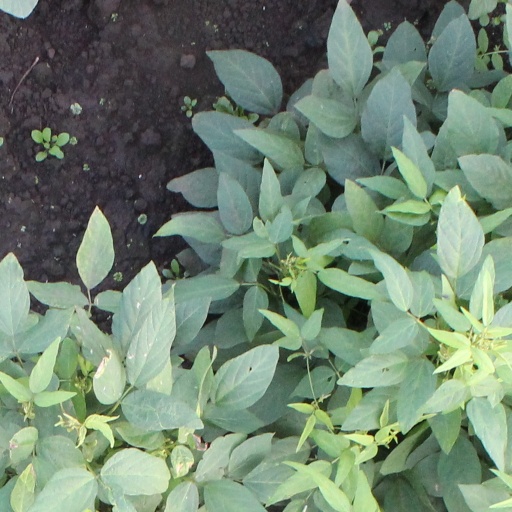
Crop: soybean